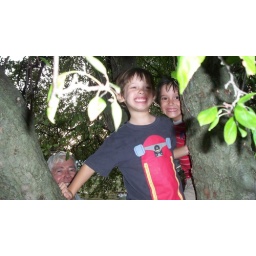
Abuelo's boys up in the tree